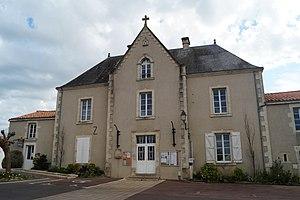
Le bâtiment abritant la mairie annexe de Saint-Philbert-du-Pont-Charrault depuis la place de la Mairie.
Saint-Philbert-du-Pont-Charrault est une ancienne commune française située dans le département de la Vendée et la région Pays de la Loire. Elle est associée à la commune de Chantonnay depuis 1972.